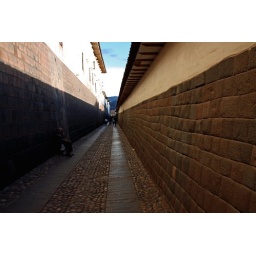
walking in the middle of inca walls